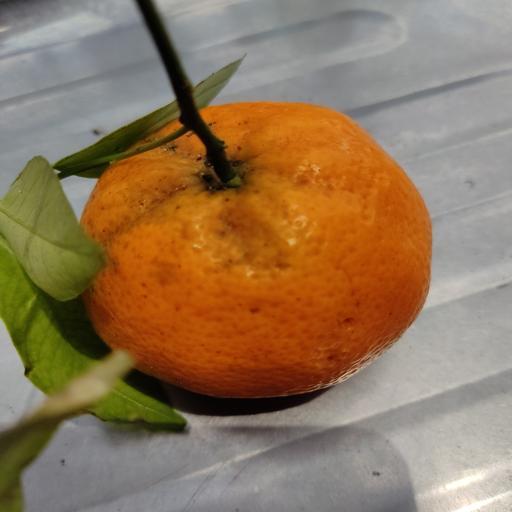
Crop type: Orange